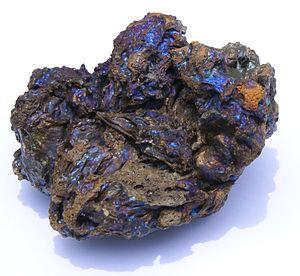
Scorie basaltique (environ 8 cm de large) provenant de l'île Amsterdam